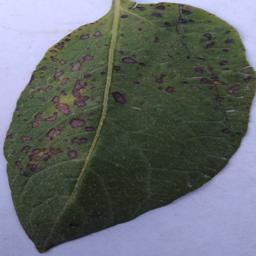
Etiqueta: Tizon_Temprano